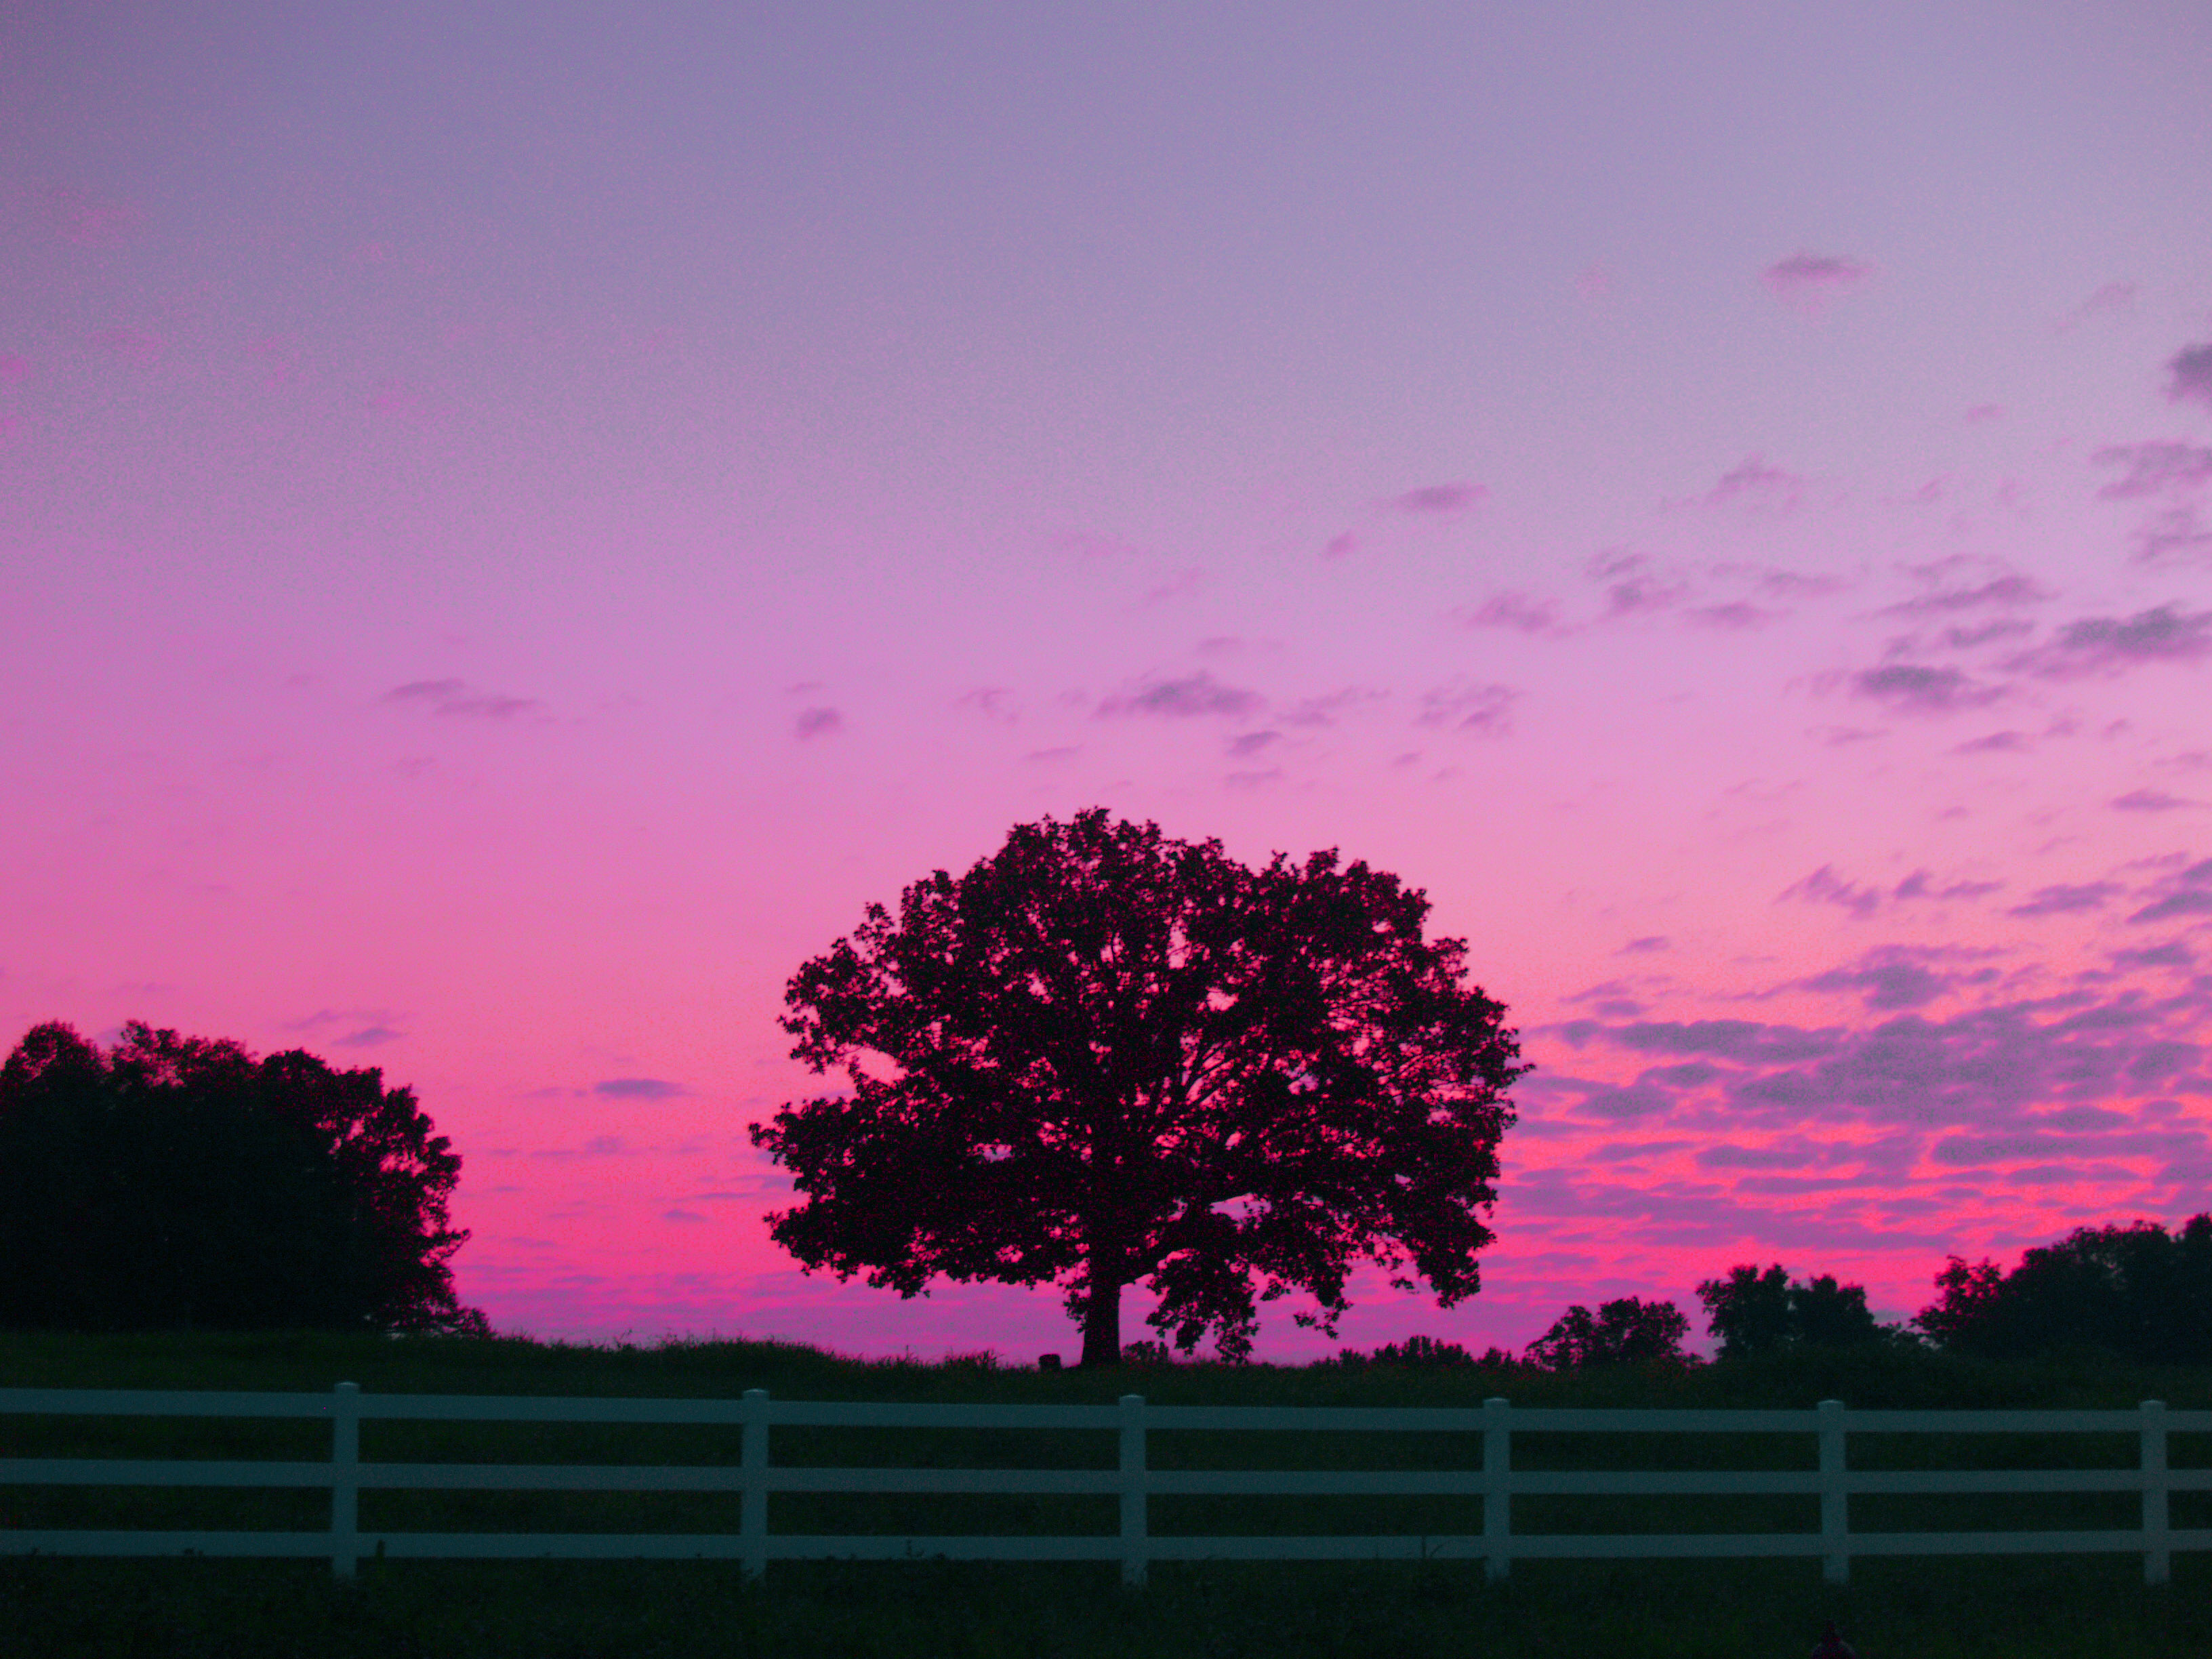
natural, sky, pink, tree, purple, horizon, violet, afterglow, dusk, cloud, red, natural landscape, morning, evening, atmospheric phenomenon, sunset, magenta, woody plant, sunrise, atmosphere, rural area, plant, landscape, red sky at morning, dawn, photography, plain, Tints and shades, night, meteorological phenomenon, road